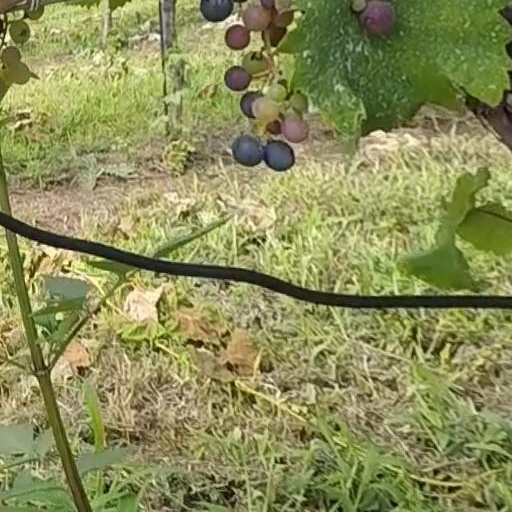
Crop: grape